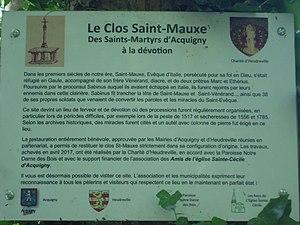
Plaque commémorant la restauration en 2017 de la croix de St Mauxe et St Venerand à Acquigny dans l'Eure
Le dolmen de la croix de saint Mauxe et saint Vénérand pourrait être un ancien dolmen christianisé; il est situé sur la commune d’Acquigny dans le département de l’Eure en France.